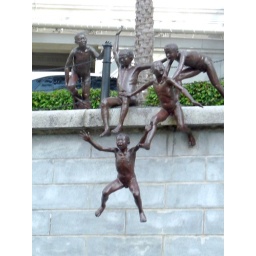
Statue of children jumping in the river